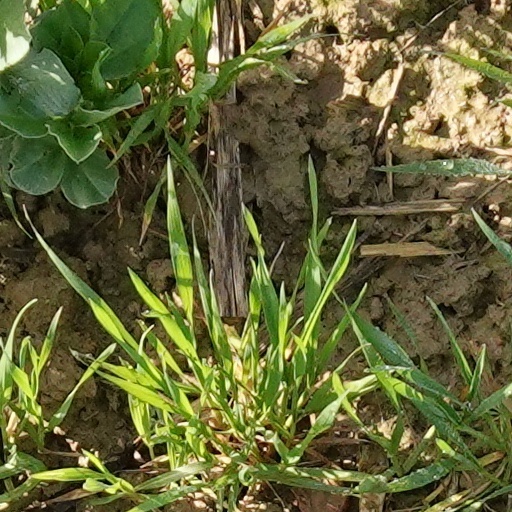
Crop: wheat